J. Will Perkins

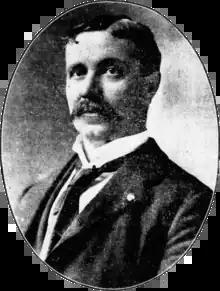
Perkins in 1905 newspaper

J. Will Perkins (died February 13, 1926) was an American politician from Maryland. He served as a member of the Maryland House of Delegates, representing Cecil County in 1924.